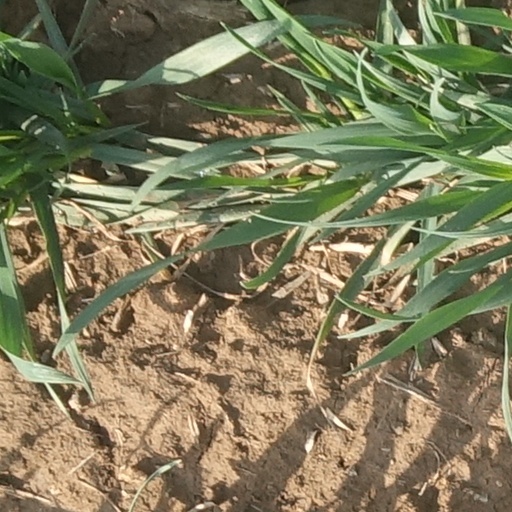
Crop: wheat